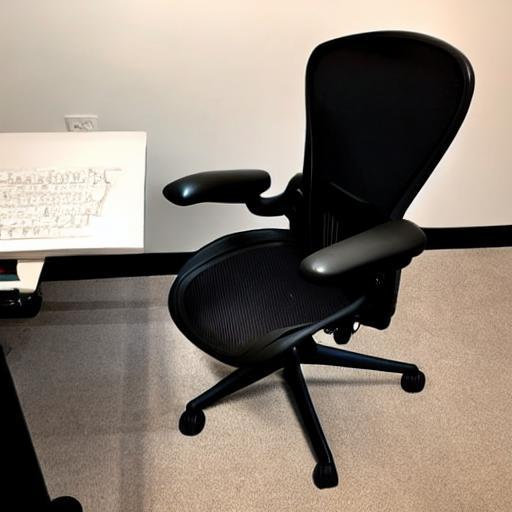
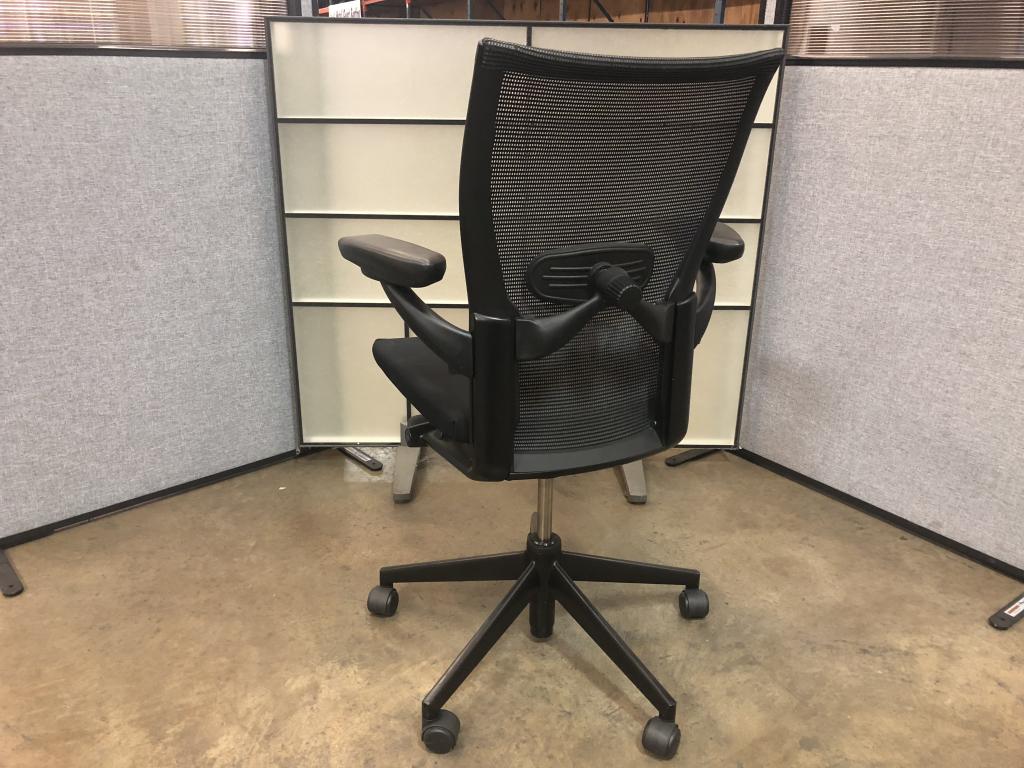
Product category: items_chair
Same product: no